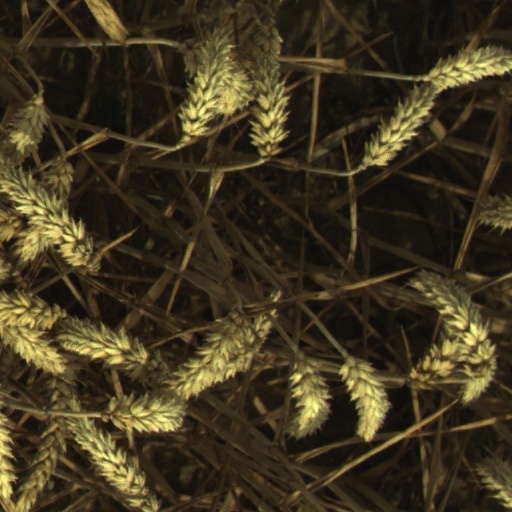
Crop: wheat